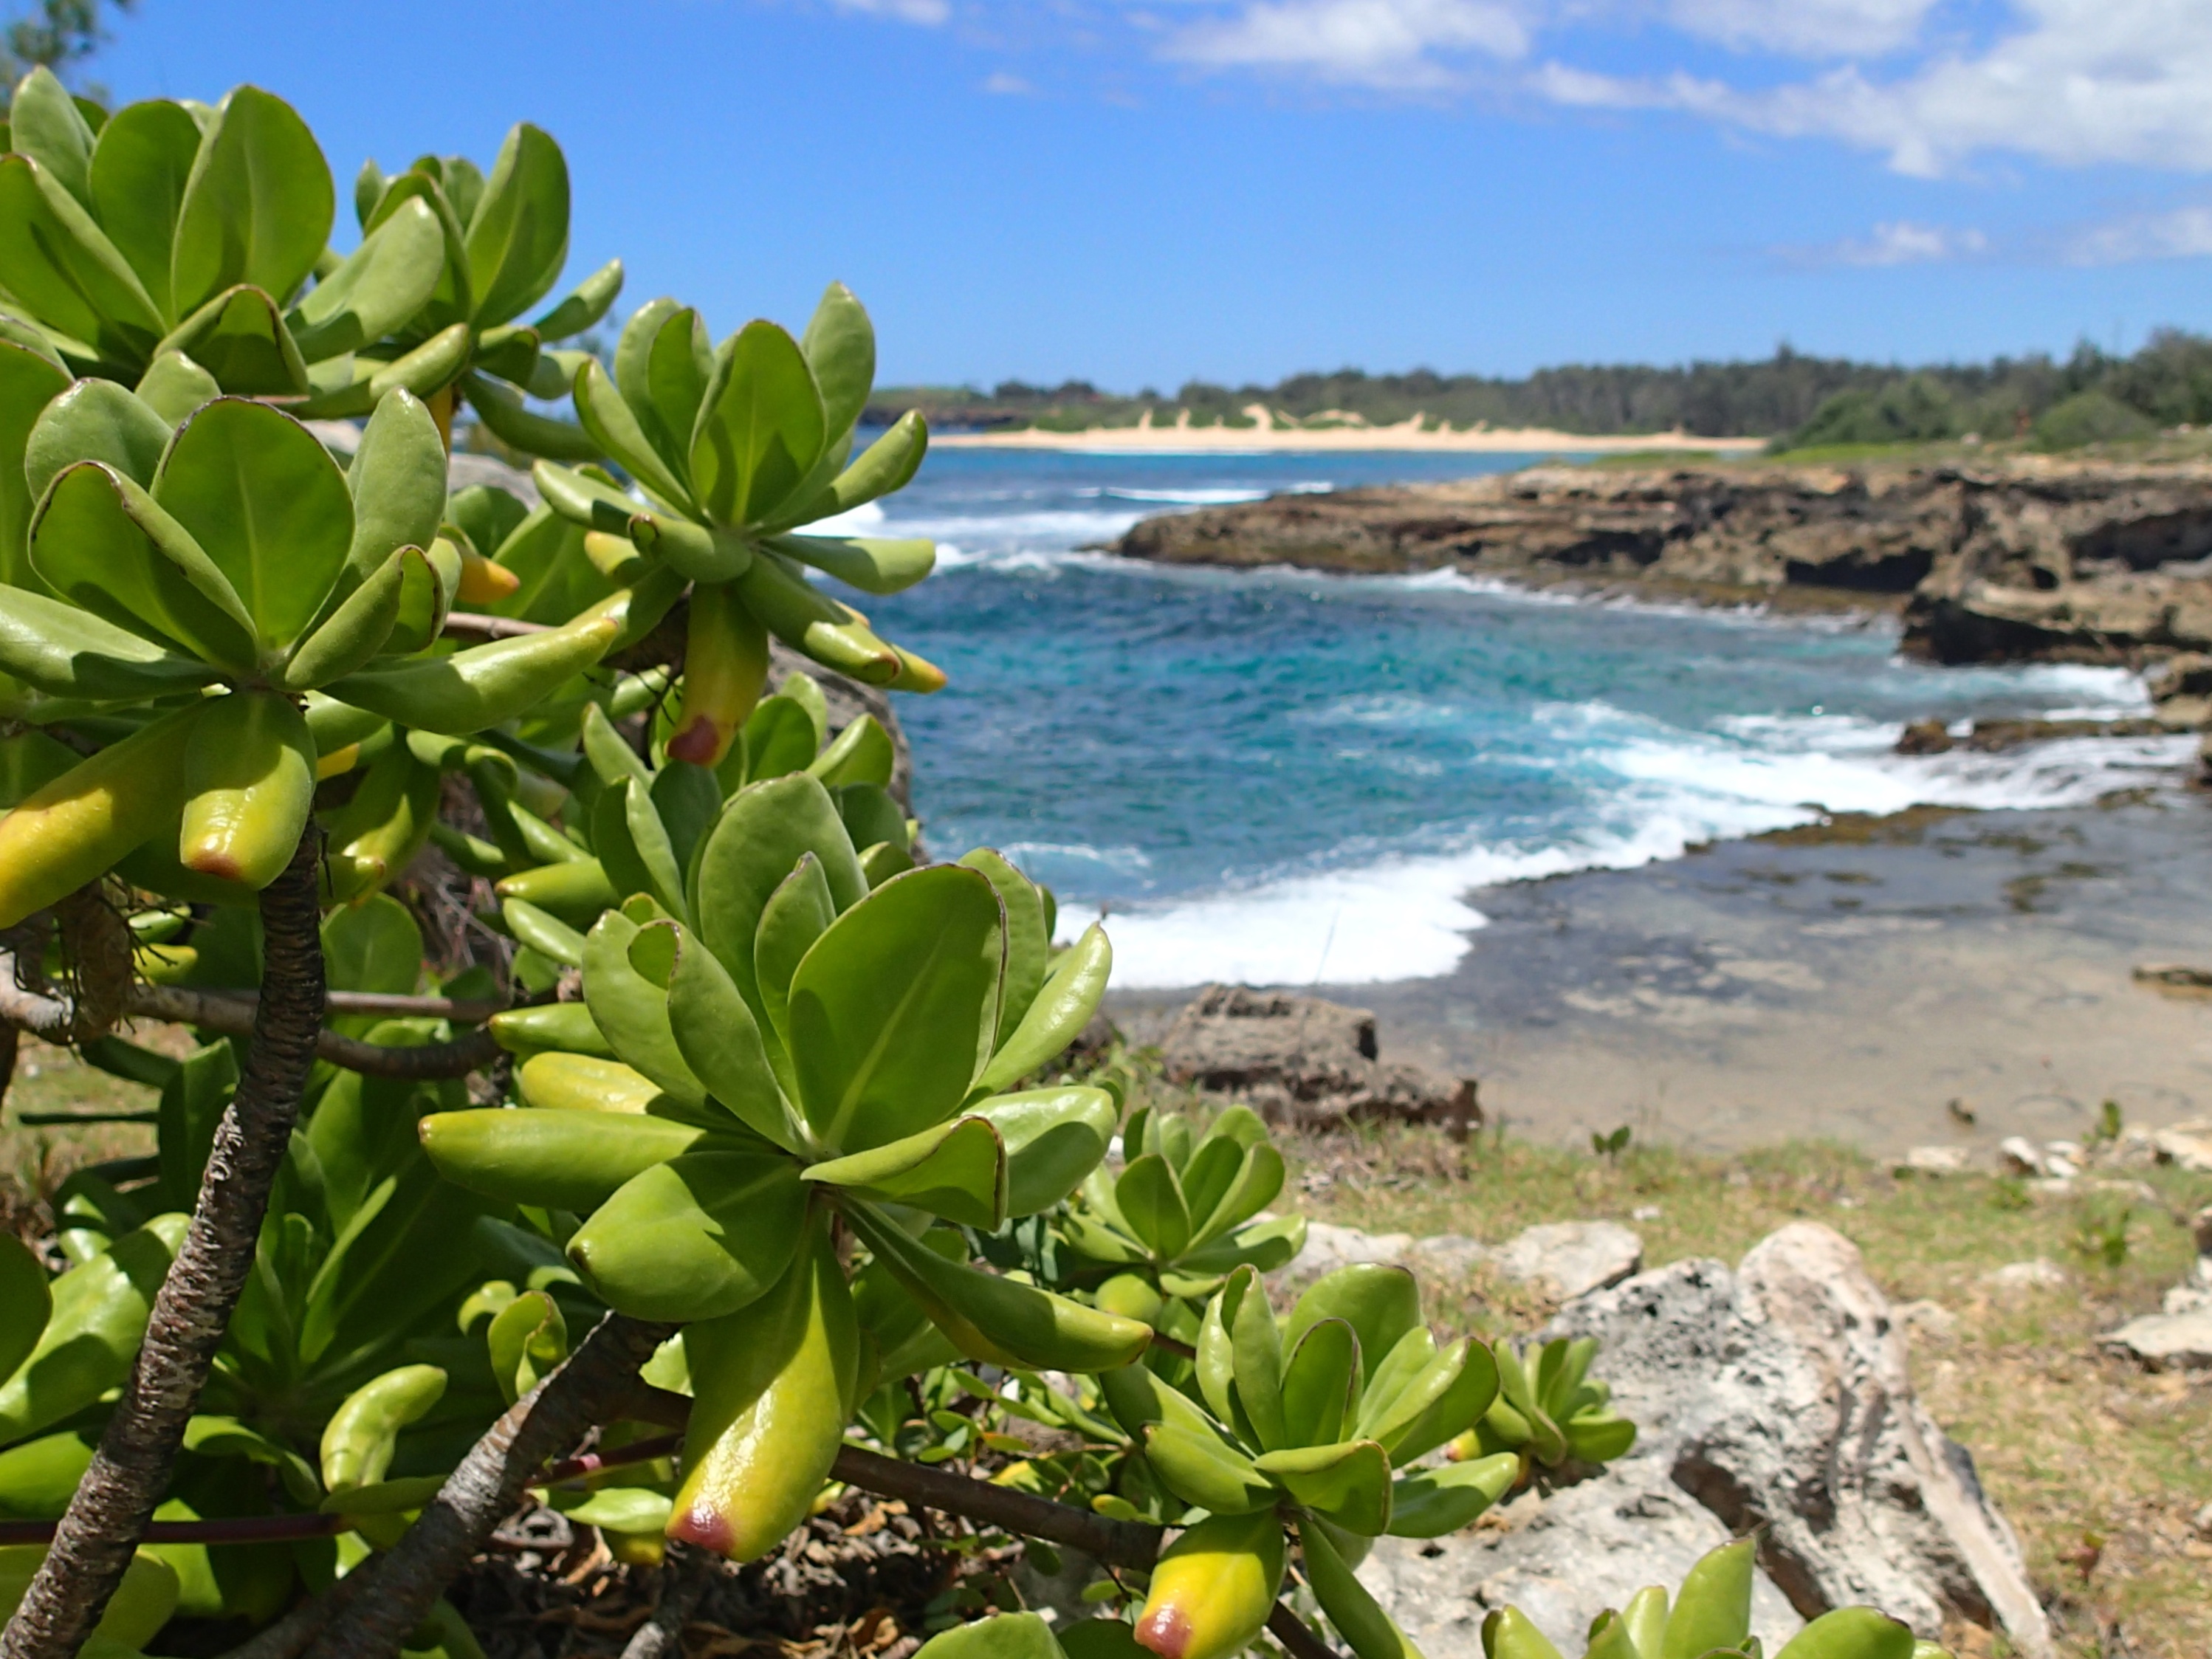
flower, vegetation, caribbean, tropics, ecosystem